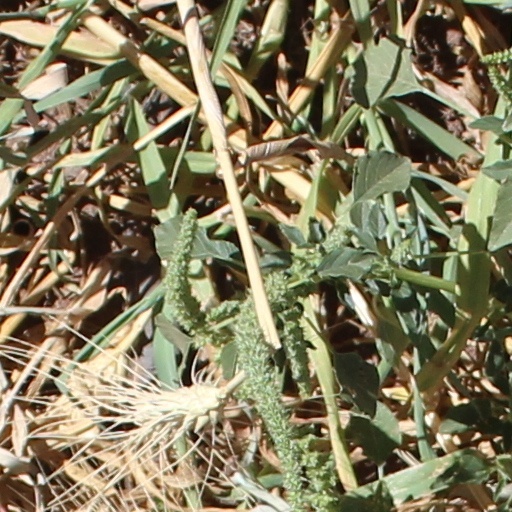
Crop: wheat